191st Street station

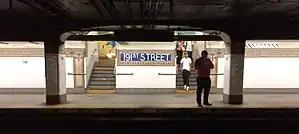
View of station platform

The city government took over the IRT's operations on June 12, 1940. Platforms at IRT Broadway–Seventh Avenue Line stations between and , including those at 191st Street, were lengthened to between 1946 and 1948, allowing full ten-car express trains to stop at these stations. Unlike the other stations being extended on the line, the 191st Street station could already accommodate ten-car trains, but because the platforms were long, not all doors of the first and last cars could open at the station. On April 6, 1948, the platform extension project at 191st Street was completed. Simultaneously, the IRT routes were given numbered designations with the introduction of "R-type" rolling stock, which contained rollsigns with numbered designations for each service. The route to 242nd Street became known as the 1. In 1959, all 1 trains became local.